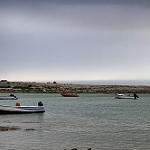
Scene: Outdoor